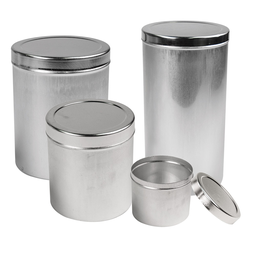
Label: metal